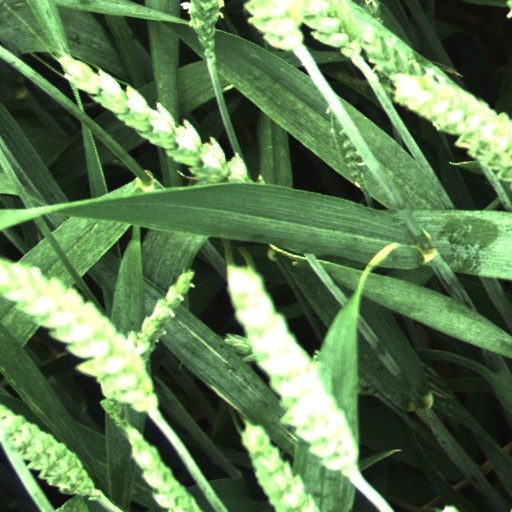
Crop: wheat